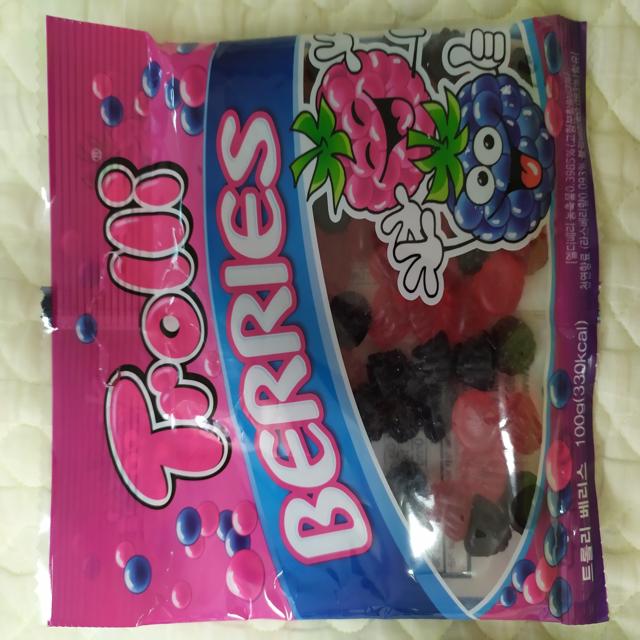
Label: plastics